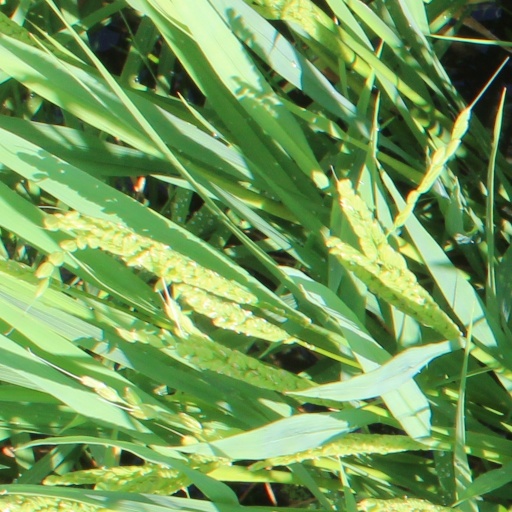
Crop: rice